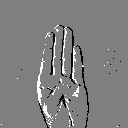
ASL letter: b